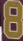
Number: 8